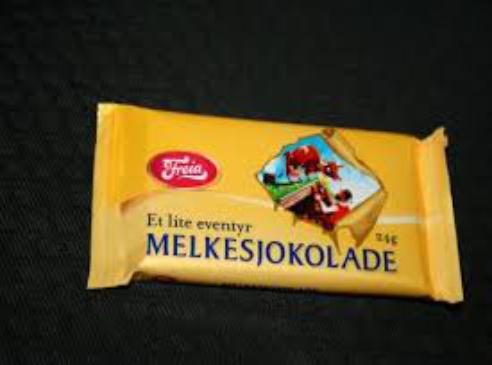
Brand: Freia
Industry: Food